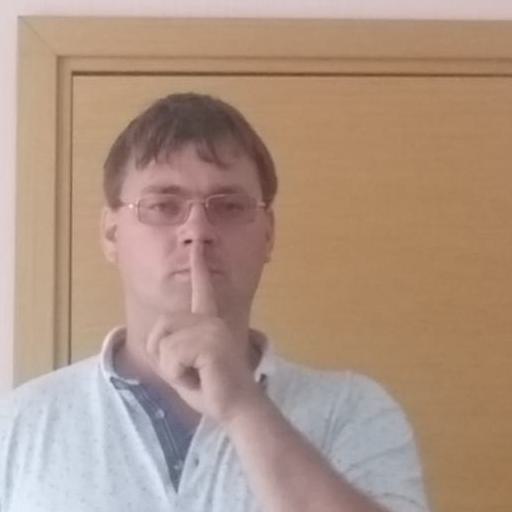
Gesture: mute